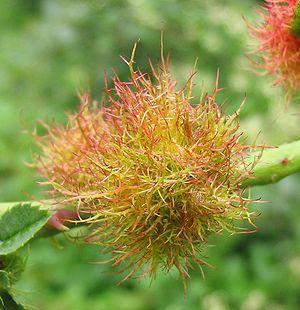
Les ravageurs du rosier appartiennent à différents groupes : principalement des Arthropodes, mais aussi des nématodes, et affectent les cultures de rosiers aussi bien en plein champ qu'en serres. Un grand nombre des problèmes affectant les rosiers sont saisonniers et climatiques. Certaines espèces d'insectes et de nématodes agissent également comme vecteurs de maladies virales.
Les Cynipidae, aussi appelés « guêpes à galles » ou « mouche à galles », sont une famille de l'ordre des hyménoptères et appartiennent au sous-ordre des apocrites dans la super-famille des Cynipoidea. Environ 1 300 espèces de ces très petits insectes sont connues dans le monde, avec environ 360 espèces de 36 genres différents en Europe et quelque 800 espèces en Amérique du Nord.
Une galle, appelée scientifiquement cécidie est une excroissance tumorale structurée produite sur les tiges, feuilles, racines ou fruits de certains végétaux, et qui se développe autour des parasites de la plante qui peuvent être des animaux, des champignons, des nématodes des bactéries, plus rarement d'autres plantes. Ces parasites sont dits galligènes ou cécidogènes. Certains parasites sont dits gallicoles, qu'ils soient cécidogènes ou non.